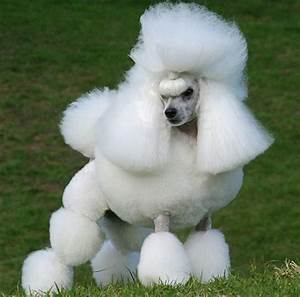
Label: dog